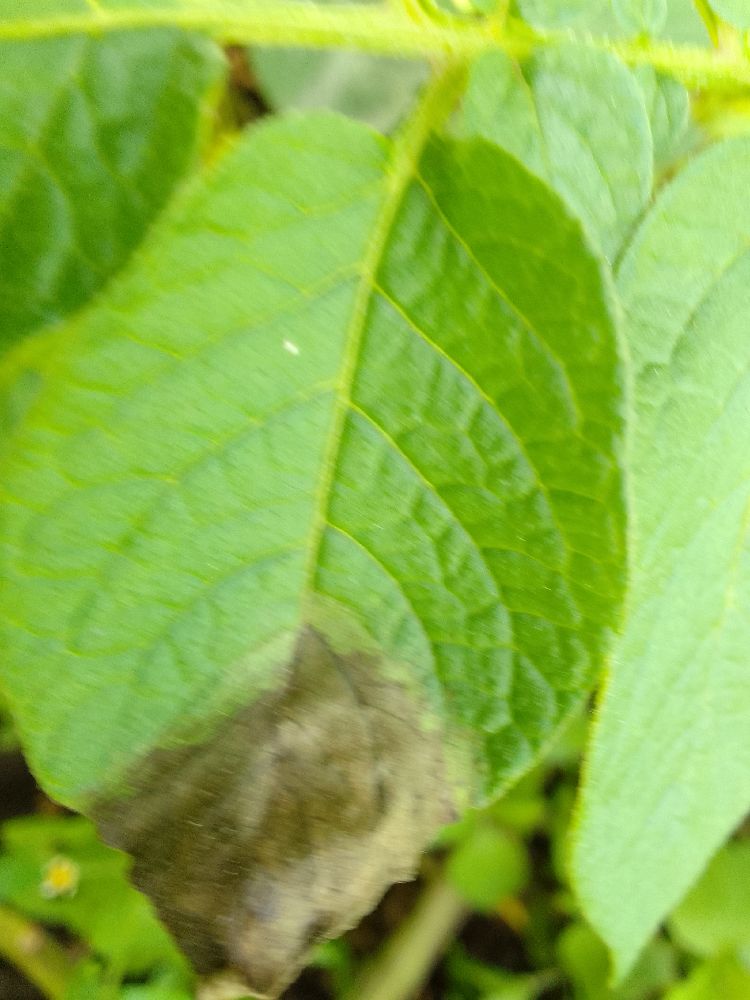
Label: Late blight